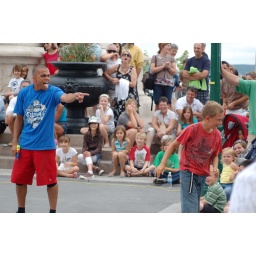
That kid volunteered to be sprayed in the pants with his water gun.